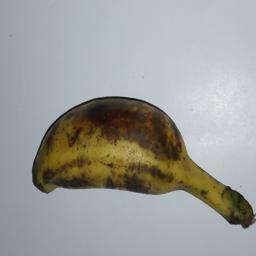
Banana variety: Champa Kola